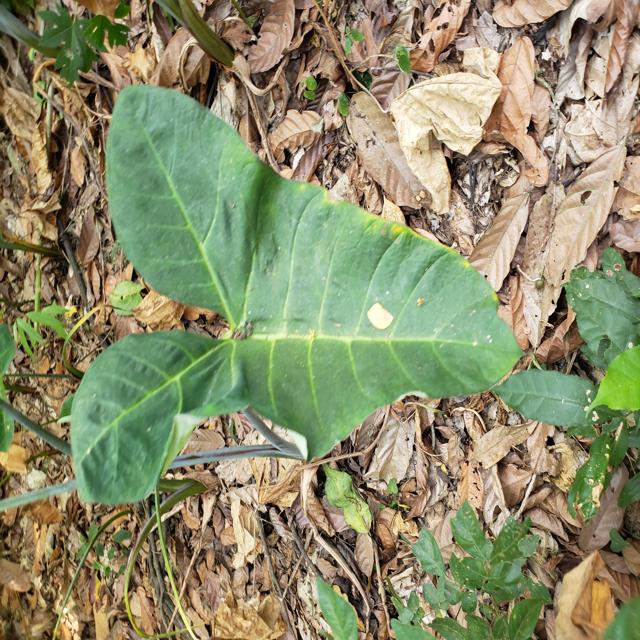
Label: Healthy